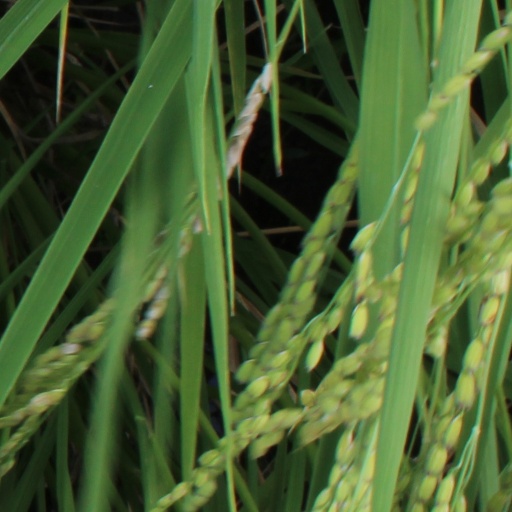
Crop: rice